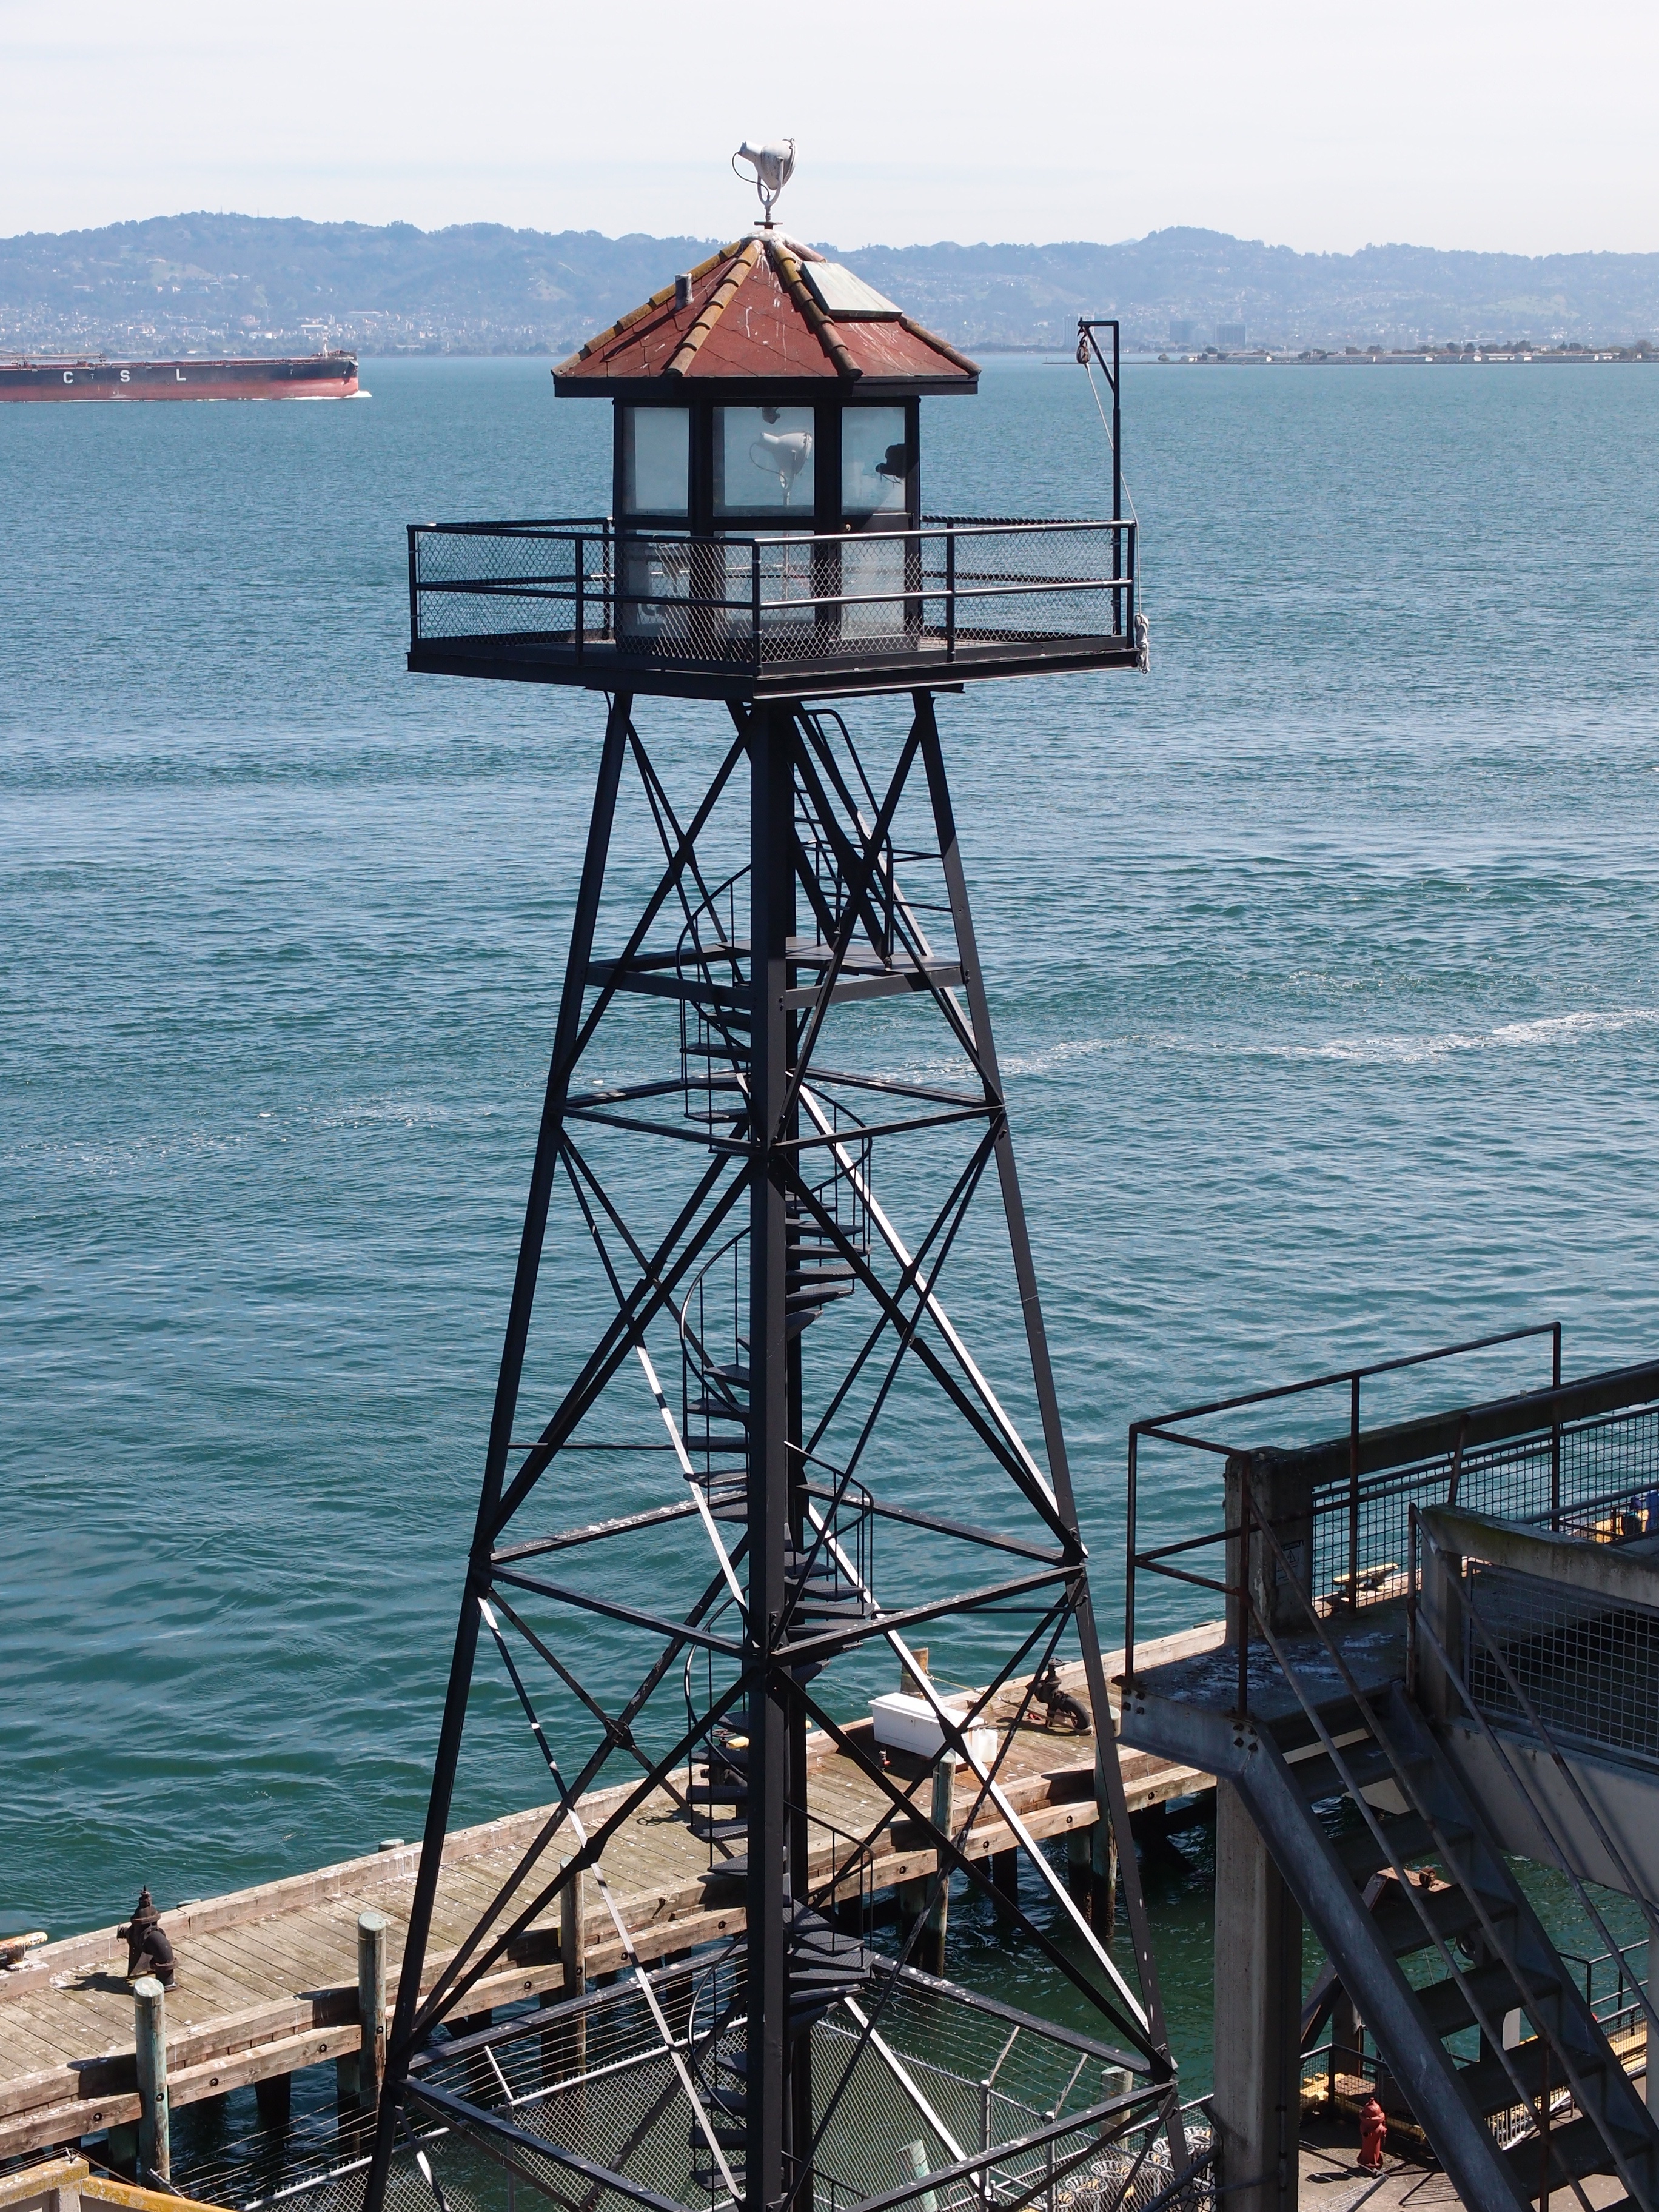
sea, coast, ocean, lighthouse, travel, vehicle, tower, mast, bay, island, harbor, attraction, tourism, california, san, famous, historical, jail, francisco, alcatraz